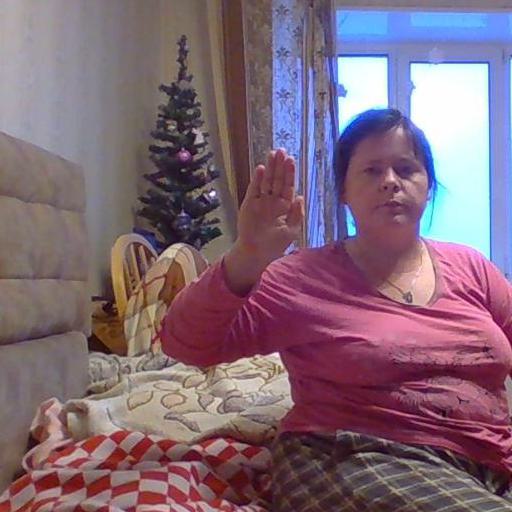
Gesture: stop